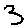
Label: 3